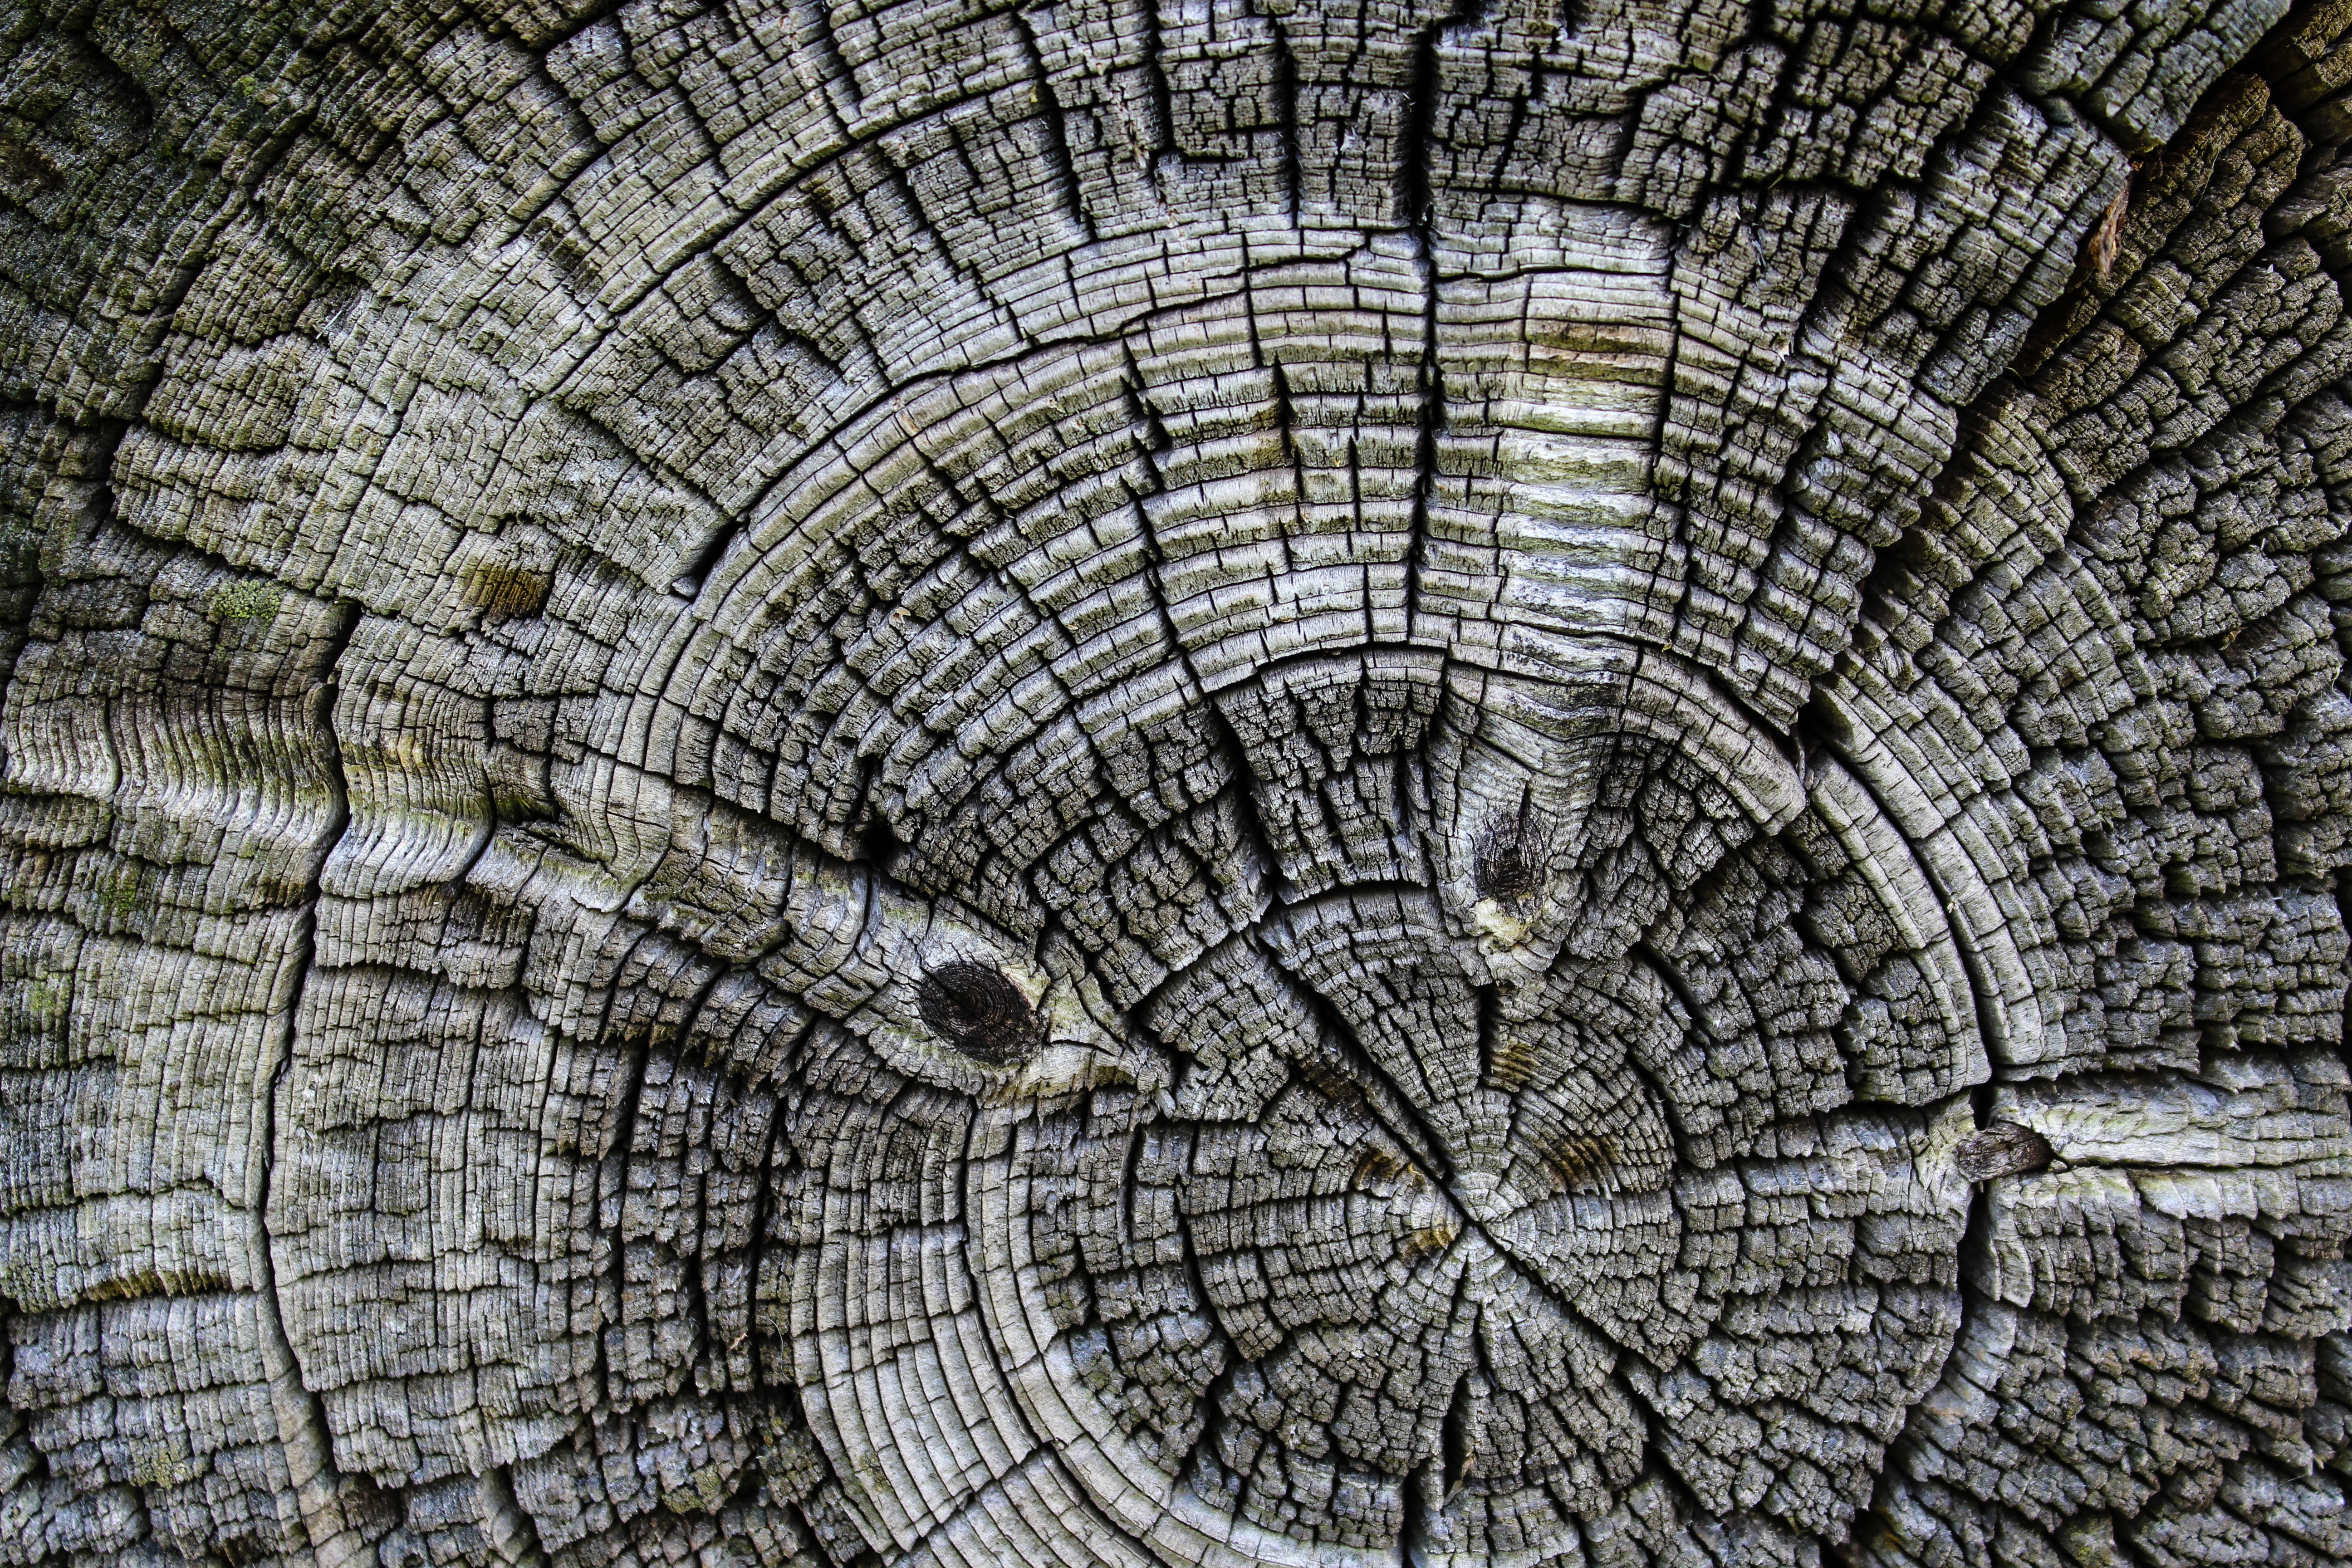
tree, wood, old, wall, circle, art, background, design, symmetry, dome, archaeological site, urban area, ancient history